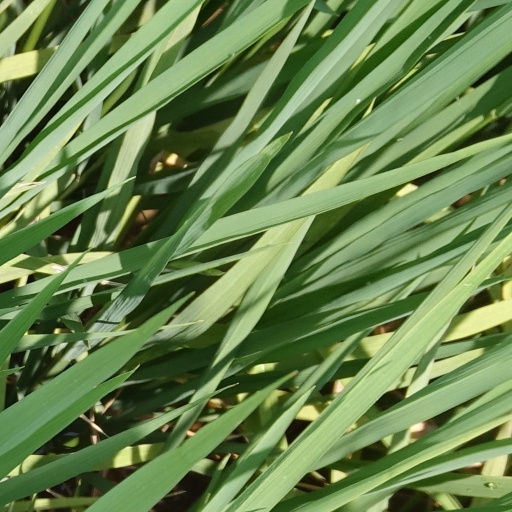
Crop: rice